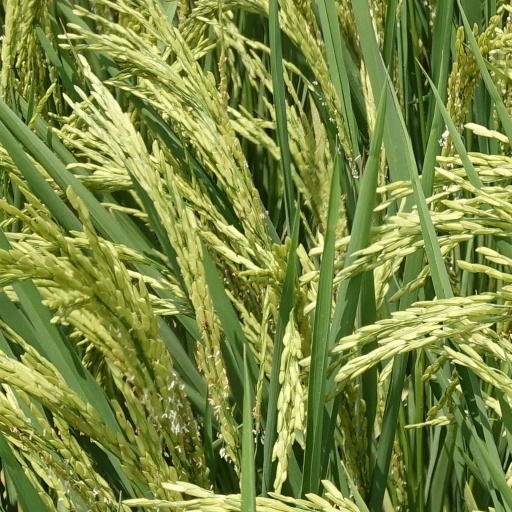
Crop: rice